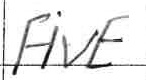
Label: five